William Stuart Stirling-Crawfurd

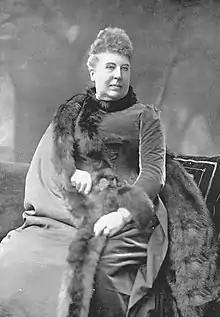
Caroline Agnes Horsley-Beresford (Duchess of Montrose), who raced under the pseudonym "Mr. Manton", wife of William Stuart Stirling-Crawfurd

William Stuart Stirling-Crawfurd (1819 – 23 February 1883) of Milton in Lanarkshire, Scotland, was a prominent racehorse owner.